Stephen Tse

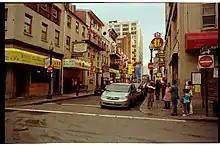
Tyler Street at Beach in Chinatown, facing south (2010); the Four Seas was at the space now occupied by Peach Farm Seafood.

Police believe that Tse rose to power in Boston Chinatown by operating gambling and extortion activities independently of the existing influence of the On Leong Tong; instead of the youths that tongs employed as enforcers, Tse used Hong Kong-born criminals. During this time, Tse was allied with Harry Mook (Goon Chun Yee), head of the local CKT, operator of the Four Seas restaurant, and reputedly the godfather of Chinatown. The Four Seas and Kung Fu restaurants were next to each other on Tyler Street; the Four Seas address was listed as 4 Tyler Street in 1978.